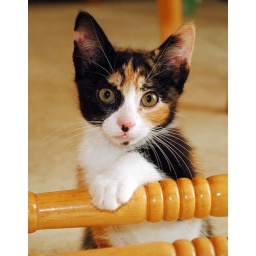
Vet cleared, vaccinated, tested, microchipped, worming = expensive. Happy, well fed kitten playing in the chair rungs = priceless. :)